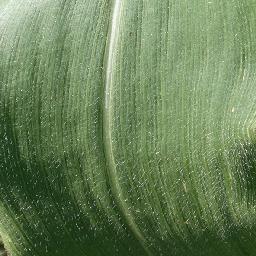
Label: Corn_(Maize)___Healthy